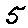
Label: 5